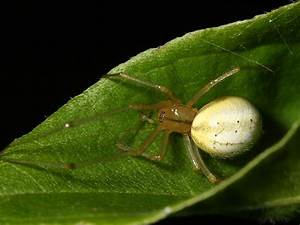
Label: spider